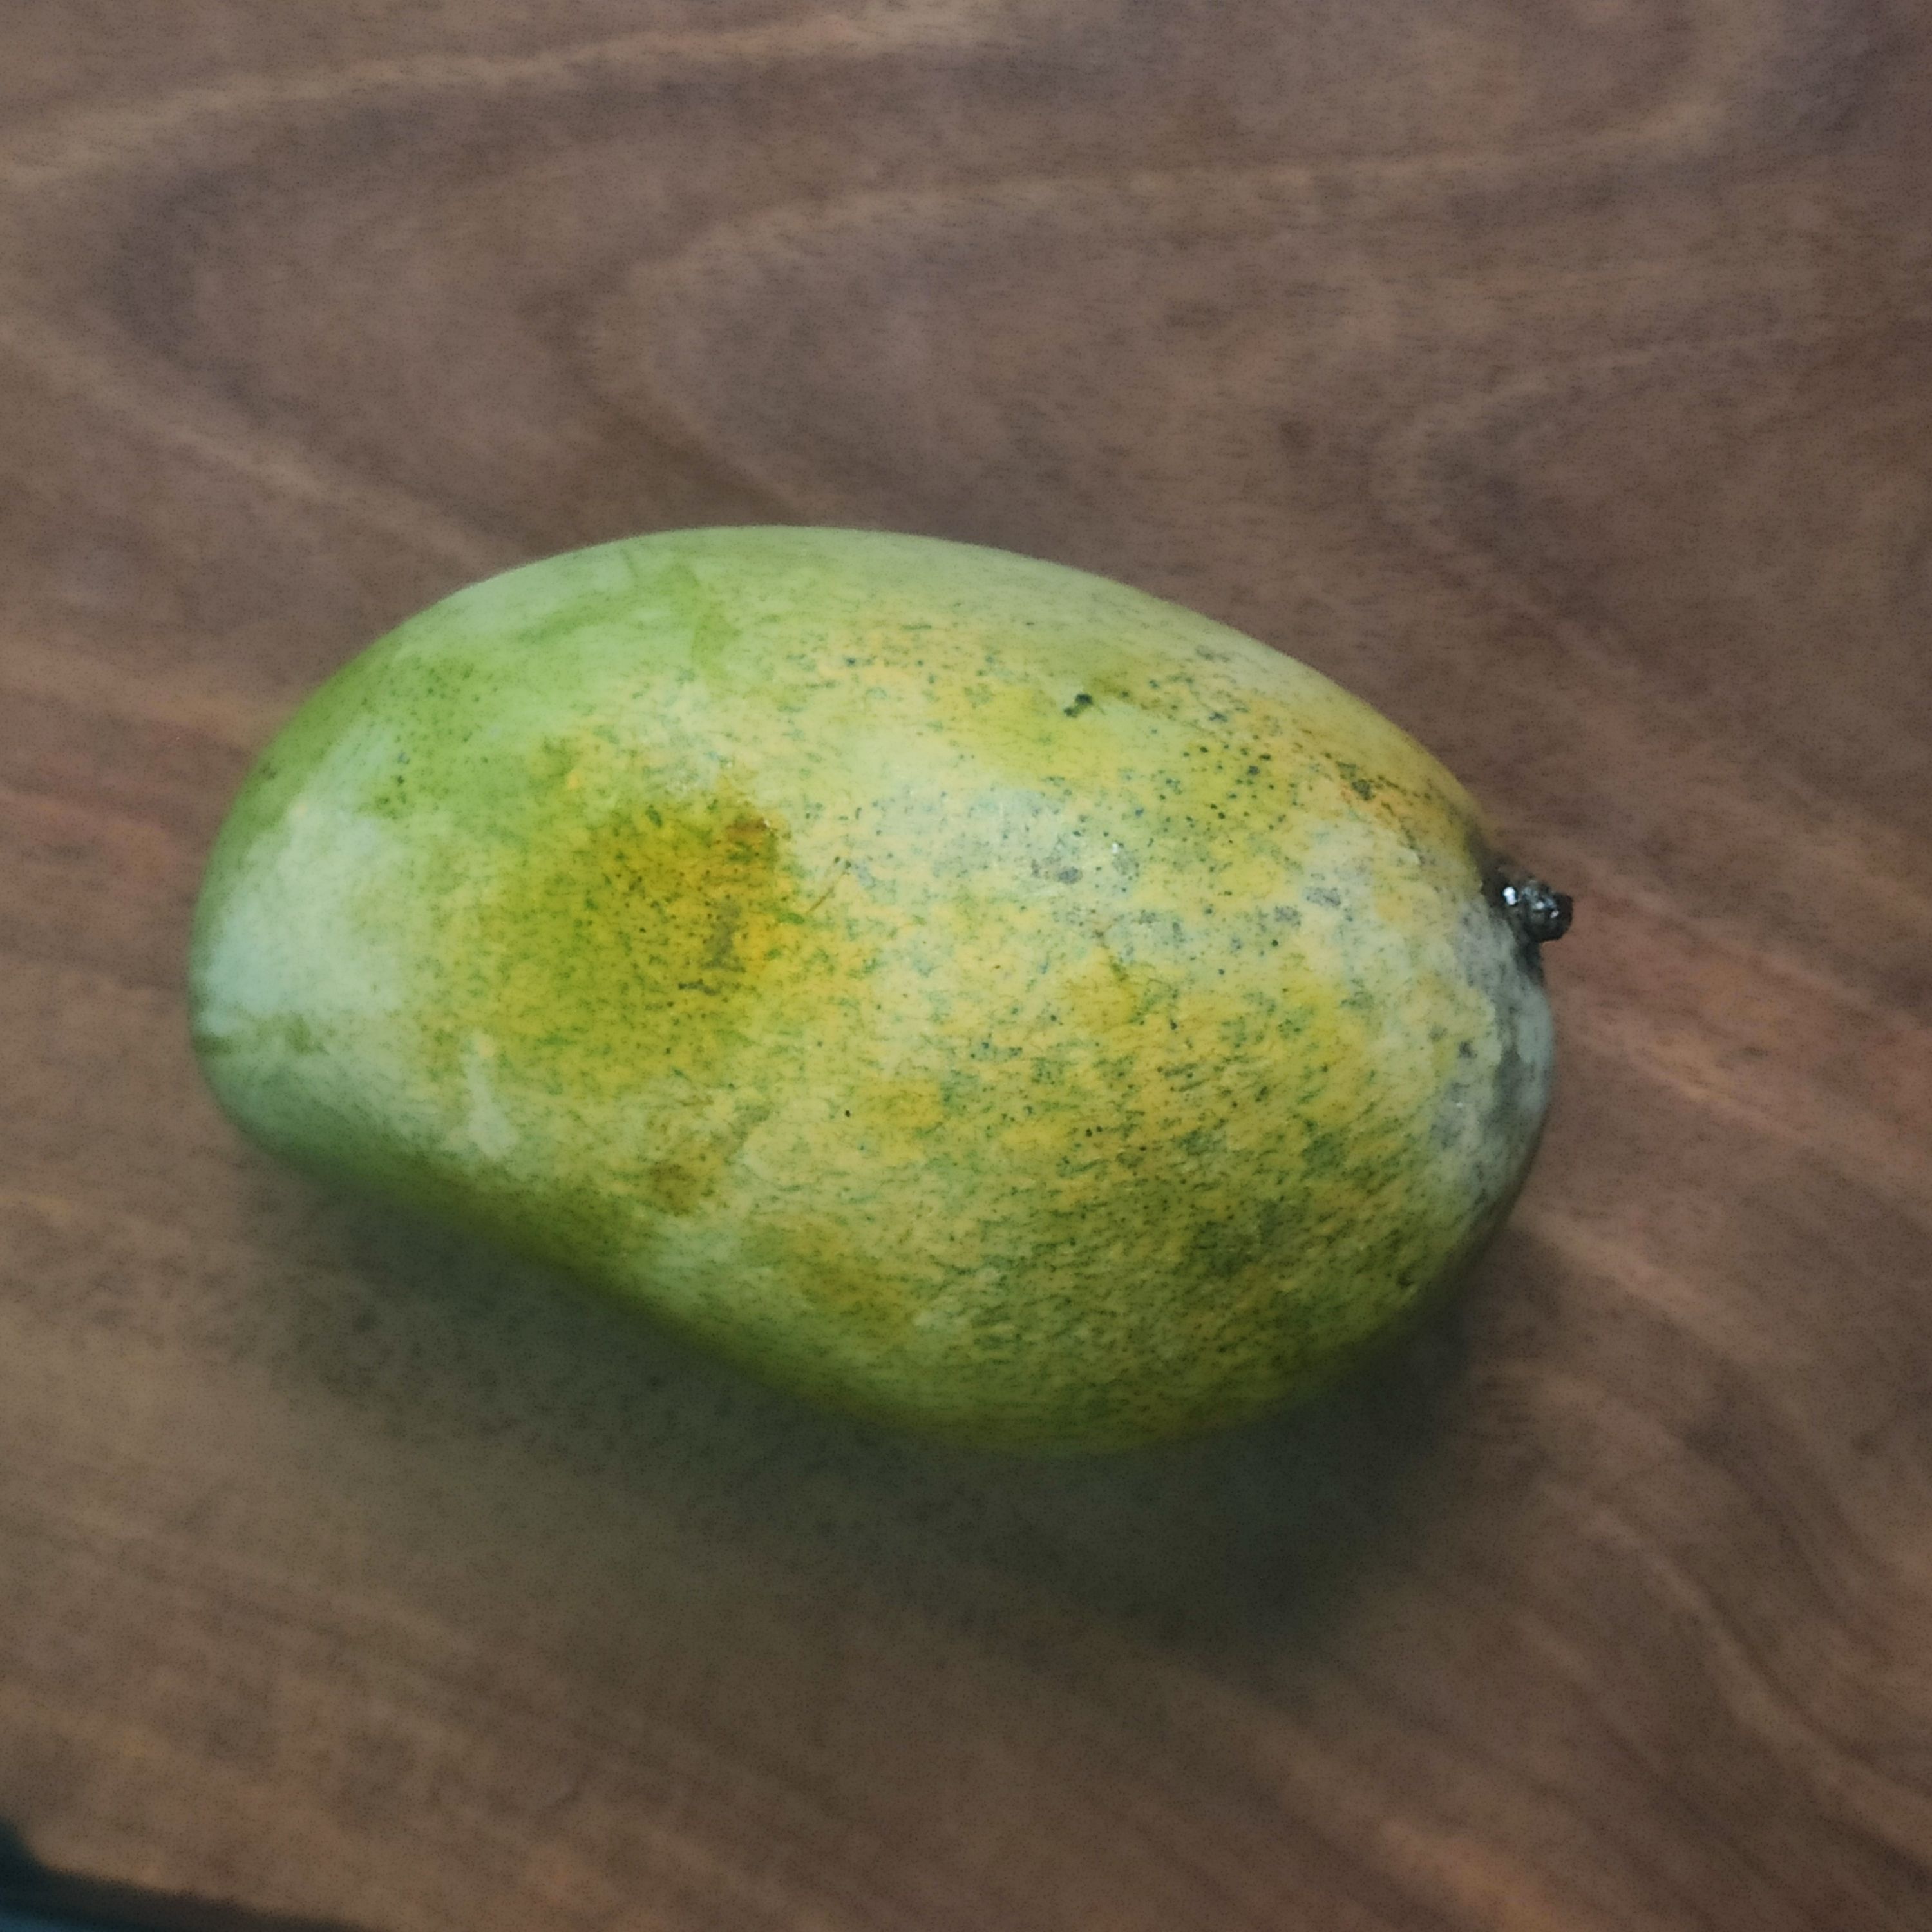
Fruit: mango
Grade: 1st-grade